Robert Dussaut

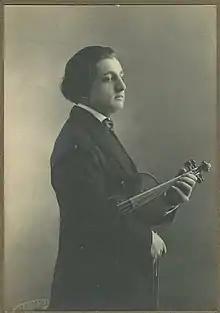
Robert Dussaut

Born in Paris from Robert Anatole Dussaut (hospital director) and Marthe Dussaut (they were first cousins), he entered the Conservatoire de Paris in 1920. Violinist by training, he won the first Grand Prix de Rome in 1924 with the cantata "les Amants de Vérone".